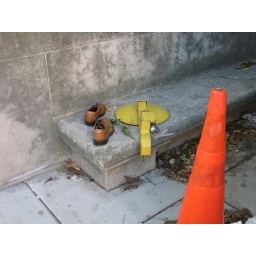
Two shoes, part of a car boot, and an orange cone all left along the sidewalk in Washington, DC